Geology of the Pearl River Delta

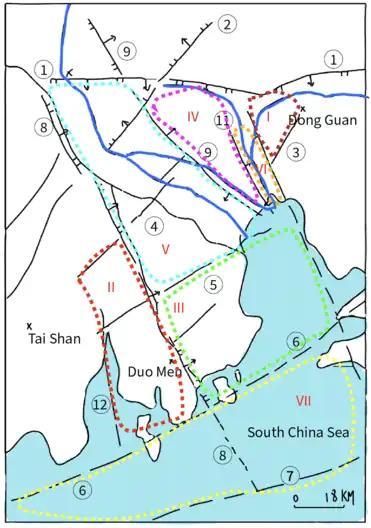
Fig.5 Showing the location of fault and fault block. The names of the faults and the fault blocks can be looked up in the table below according to their numbers

The geological structures of the Pearl River Delta are primarily fault-dominated. Fold structures are relatively scarce in this region, with the nearest large-scale fold structure, the Nanling-Wuyi fold belt, situated significantly distant from the delta.